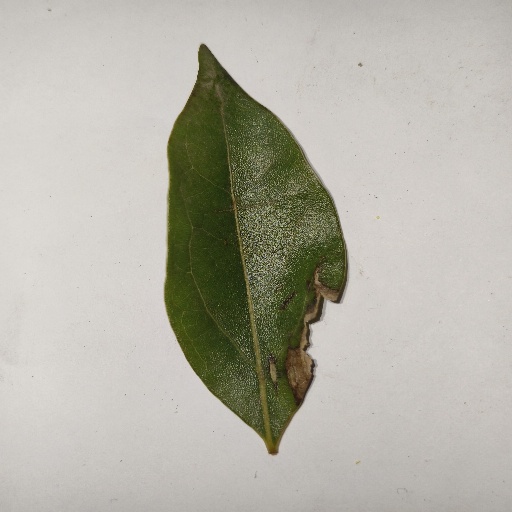
Species: Camphor
Leaf condition: Shot Hole